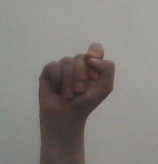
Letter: fa